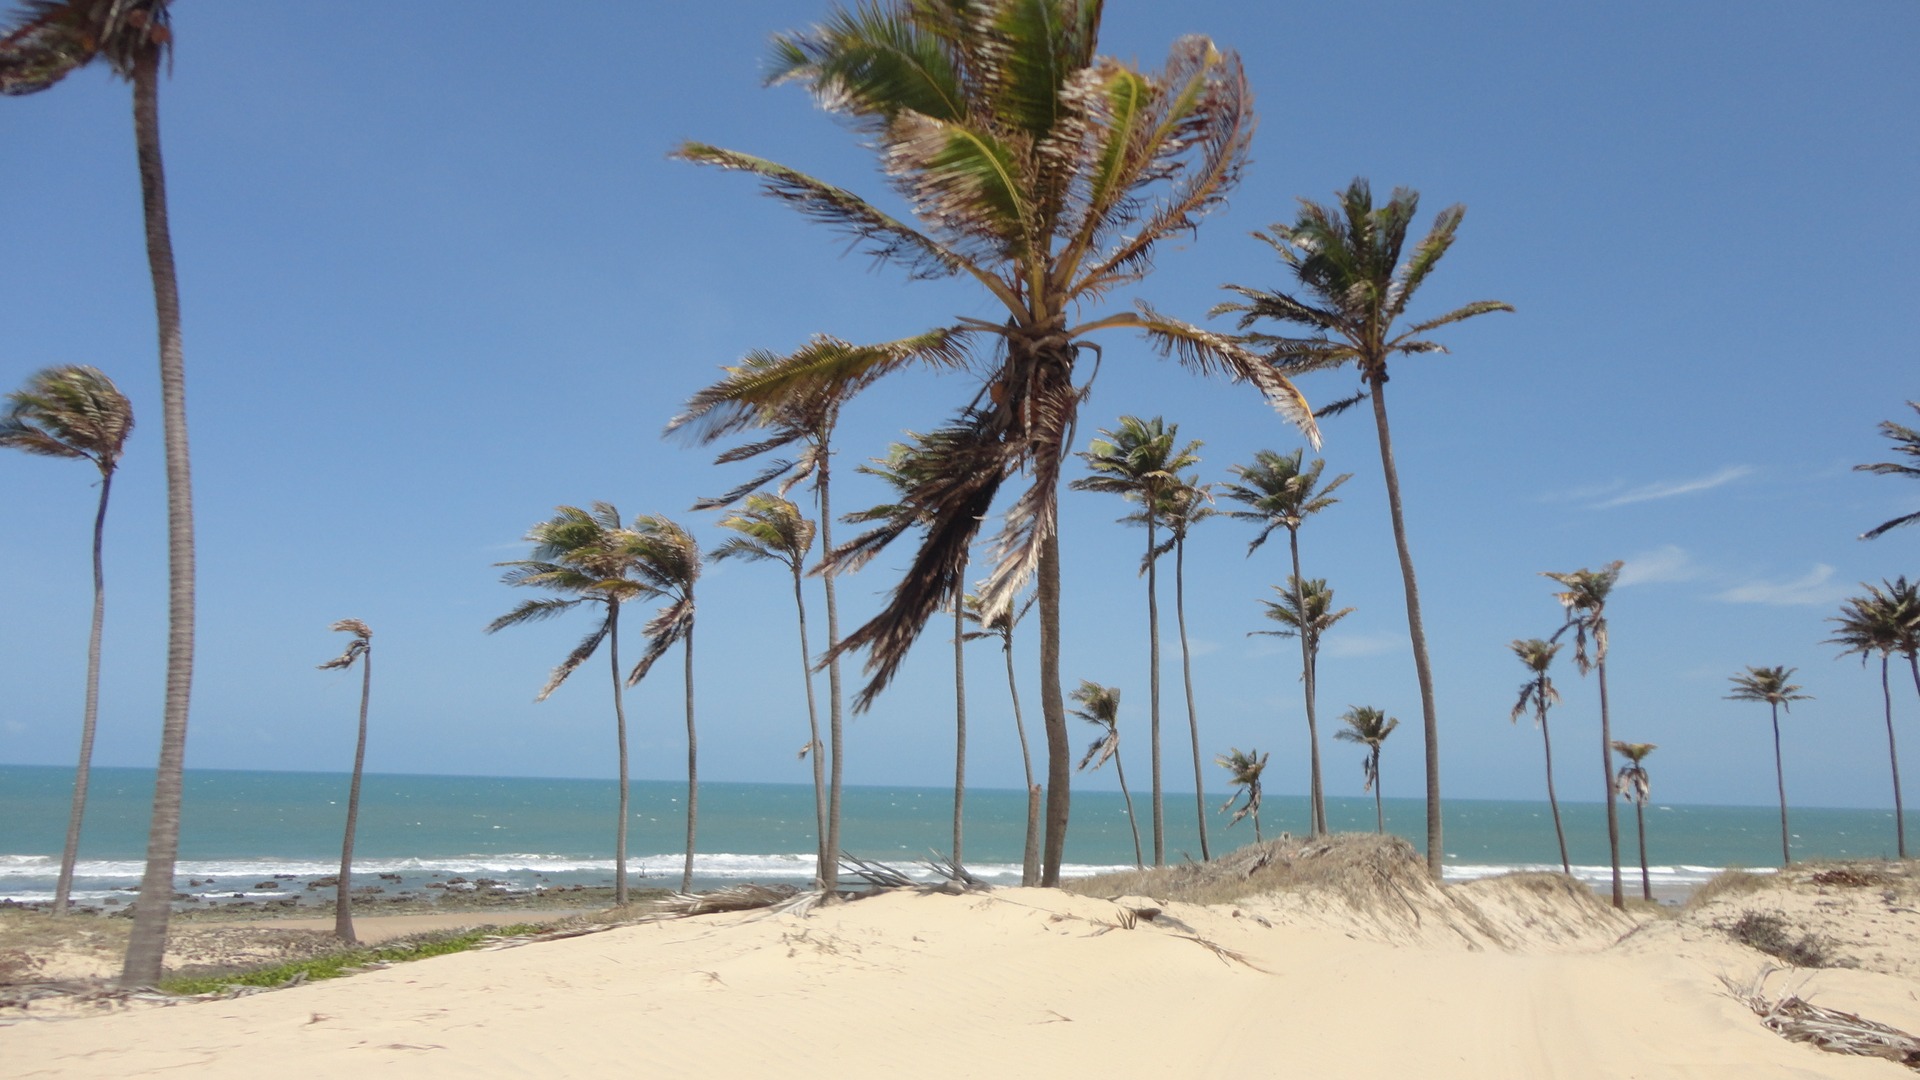
beach, sea, coast, tree, sand, plant, shore, wind, vacation, body of water, caribbean, brazil, tropics, flowering plant, ceara, woody plant, land plant, arecales, palm family